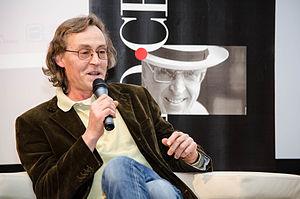
Andrea Vitali, né à Bellano le 5 février 1956, est un écrivain italien. Il a exercé la médecine durant 25 ans près du lac de Côme.